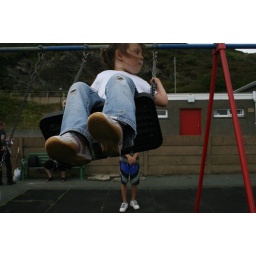
In under 3 seconds shorts boy would be wearing a concrete fence as a hat.